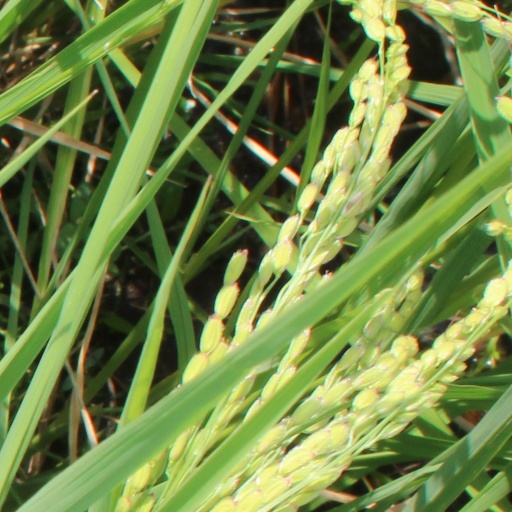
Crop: rice